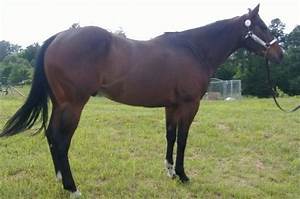
Label: cavallo